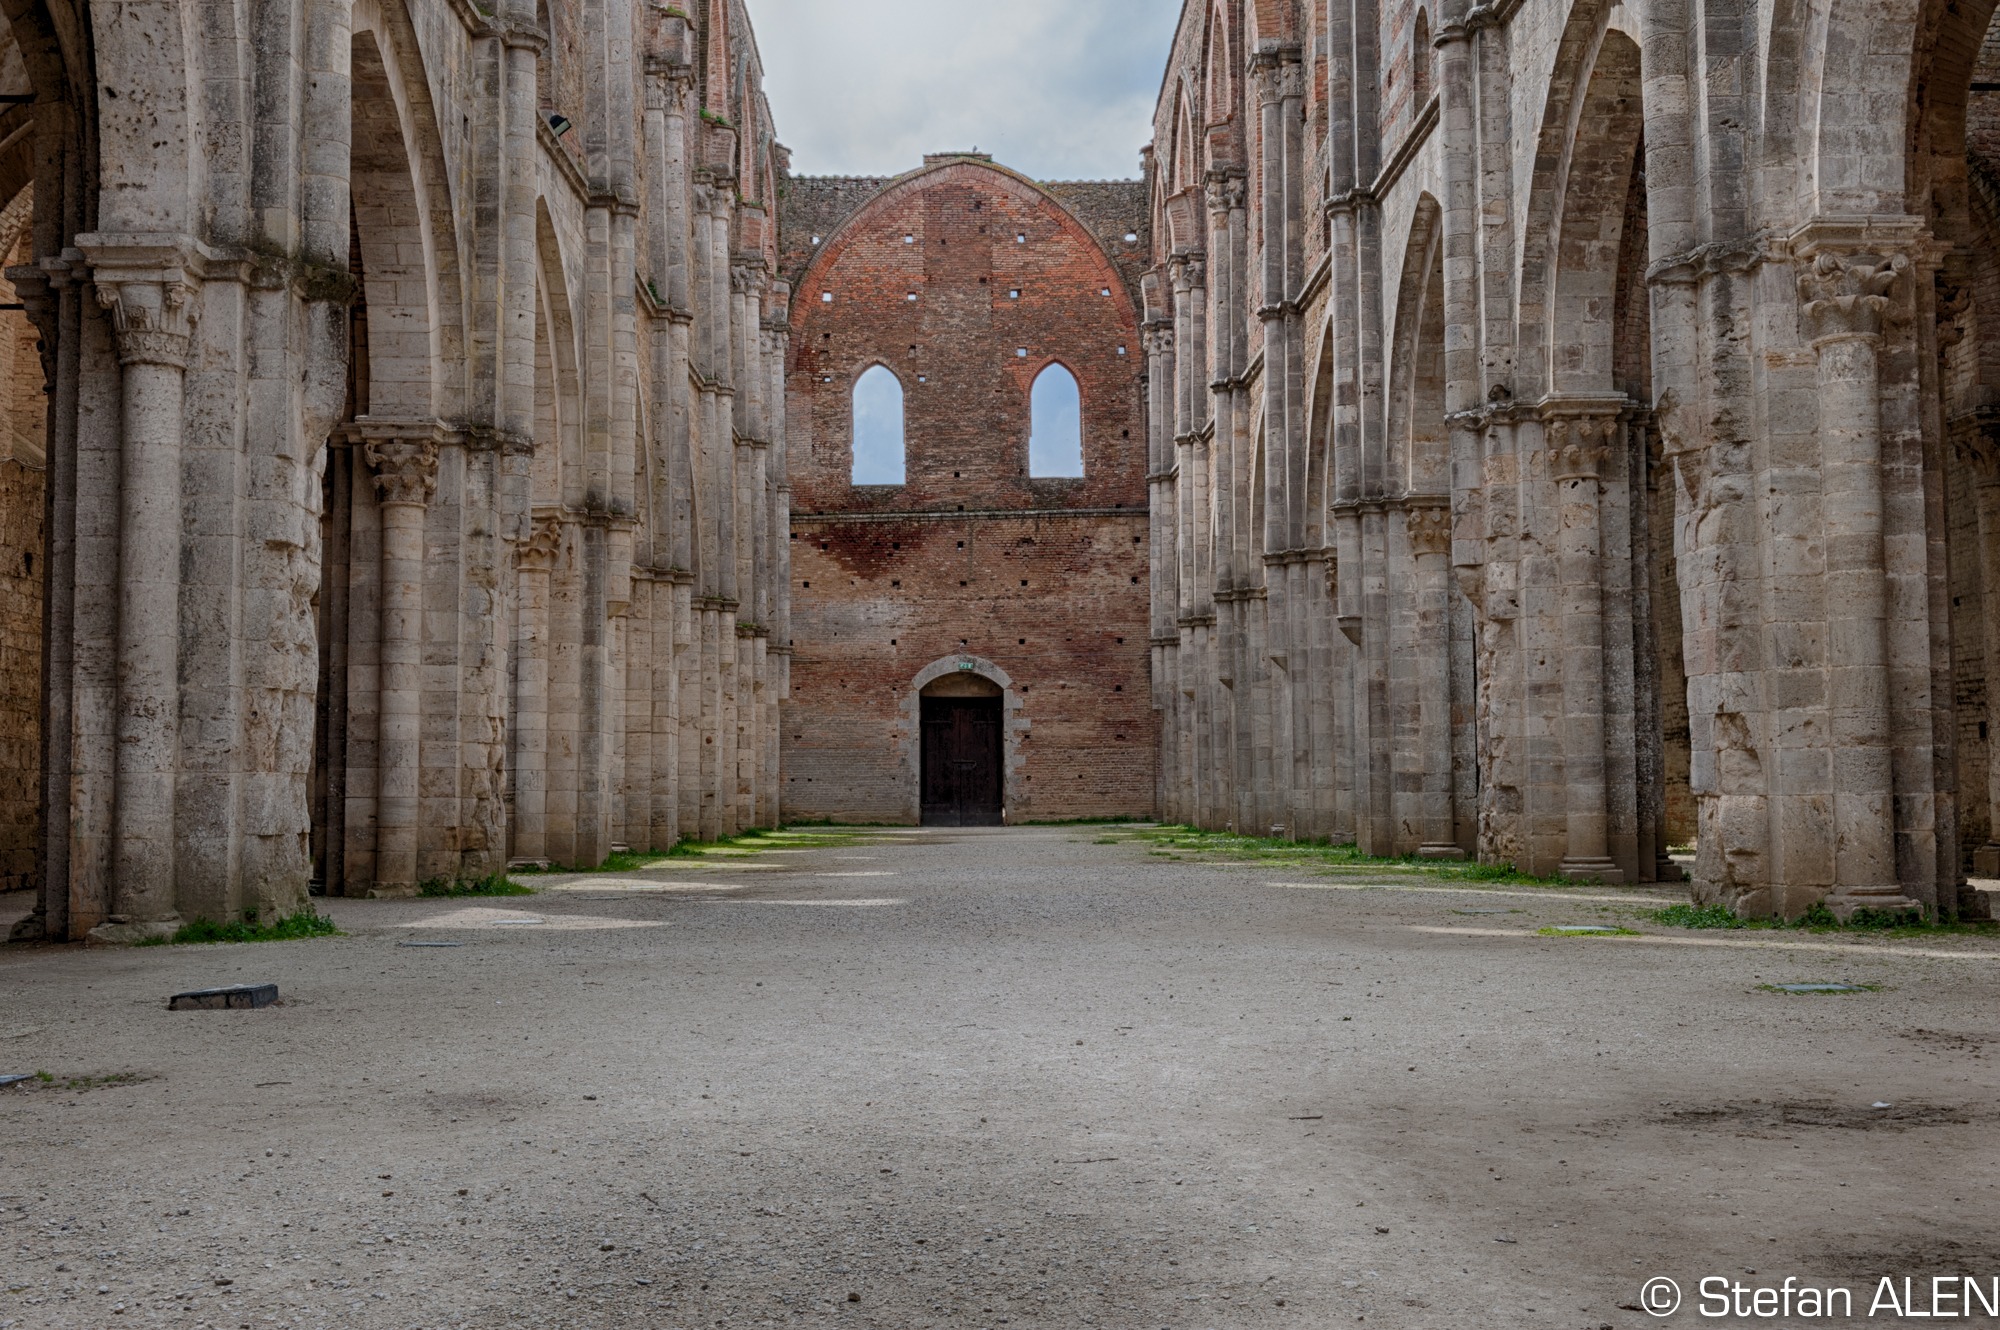
rock, architecture, building, wall, arch, italy, tuscany, fortification, ruin, place of worship, hdr, temple, ruins, monastery, abbey, florence, siena, chiusdino, san galgano, ancient history